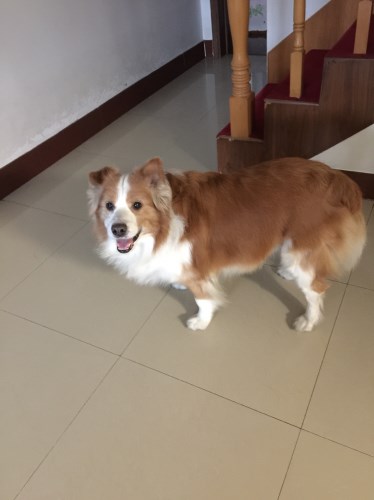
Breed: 2594-n000109-Border_collie